Saint Petersburg

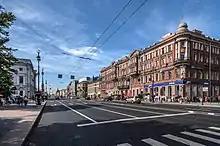

According to the federal law passed in 2004, heads of federal subjects, including the governor of Saint Petersburg, were nominated by the President of Russia and approved by local legislatures. Should the legislature disapprove the nominee, the President could dissolve it. The former governor, Valentina Matviyenko, was approved according to the new system in December 2006. She was the only woman governor in all of Russia until her resignation on 22 August 2011. Matviyenko stood for elections as member of the Regional Council of Saint Petersburg and won comprehensively with allegations of rigging and ballot stuffing by the opposition. Russian President Dmitry Medvedev has already backed her for the position of Speaker to the Federation Council and her election qualifies her for that job. After her resignation, Georgy Poltavchenko was appointed as the new acting governor the same day. In 2012, following passage of a new federal law, restoring direct elections of heads of federal subjects, the city charter was again amended to provide for direct elections of governor. On 3 October 2018, Poltavchenko resigned, and Alexander Beglov was appointed acting governor.